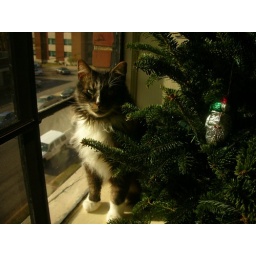
kitty in the window by the tree